Evelyn Wanjiru

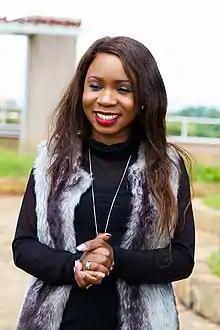
Wanjiru (2018)

Evelyn Wanjiru Agundabweni (born 6 May 1990) is a Kenyan gospel singer, worship leader, music director, songwriter, entrepreneur and hostess of the annual event 'Praise Atmosphere.' She is also the co-founder of Bwenieve Production. Evelyn is best known for her hit songs, including 'Mungu Mkuu,' 'Celebrate,' 'Na Iwe Maombi,' 'Jehovah Elohim,' 'Waweza,' 'Utukufu,' 'Nikufahamu,' 'Asante,' and 'Tulia' (featuring Vicky Kitonga), among many others. In 2024, she expanded her creative legacy by publishing her first book, "The Wait", where she chronicles her inspiring ten-year journey of hope, faith, and God’s perfect timing alongside her husband, Agundabweni Akweyu, as they awaited the blessing of a child.